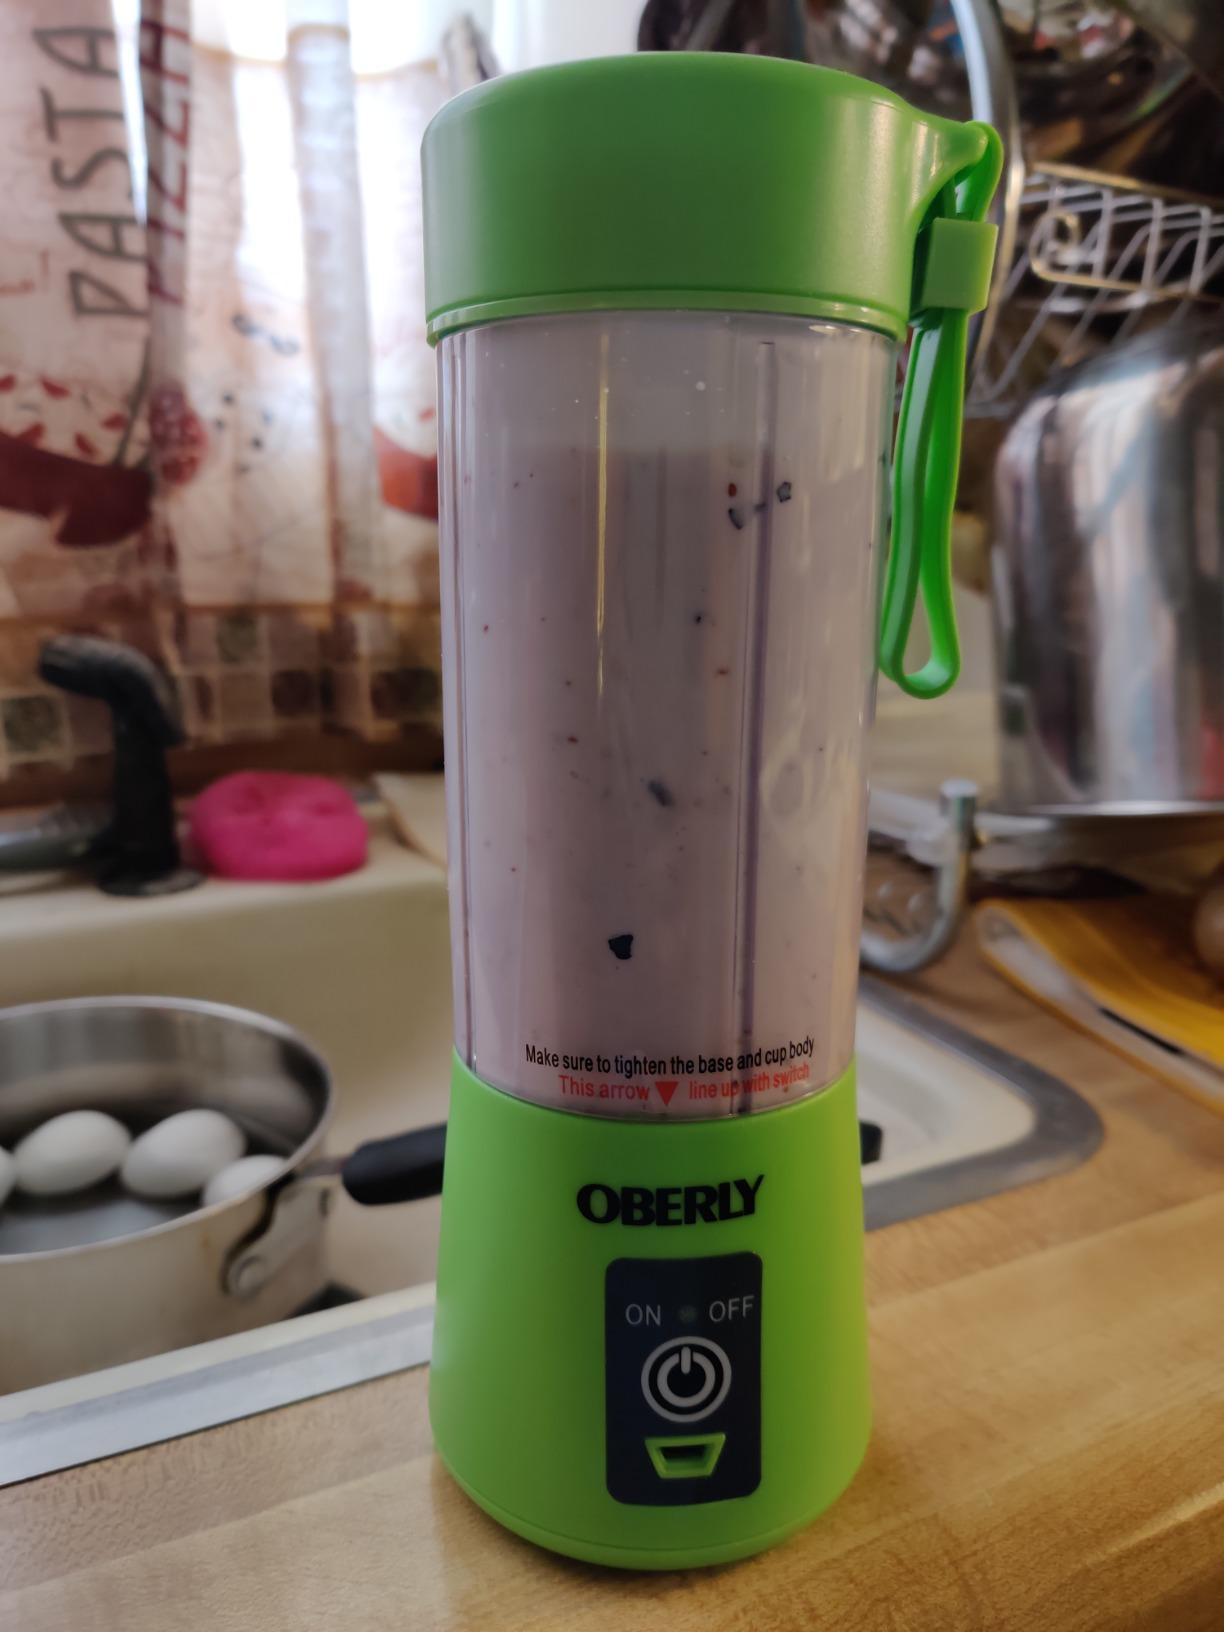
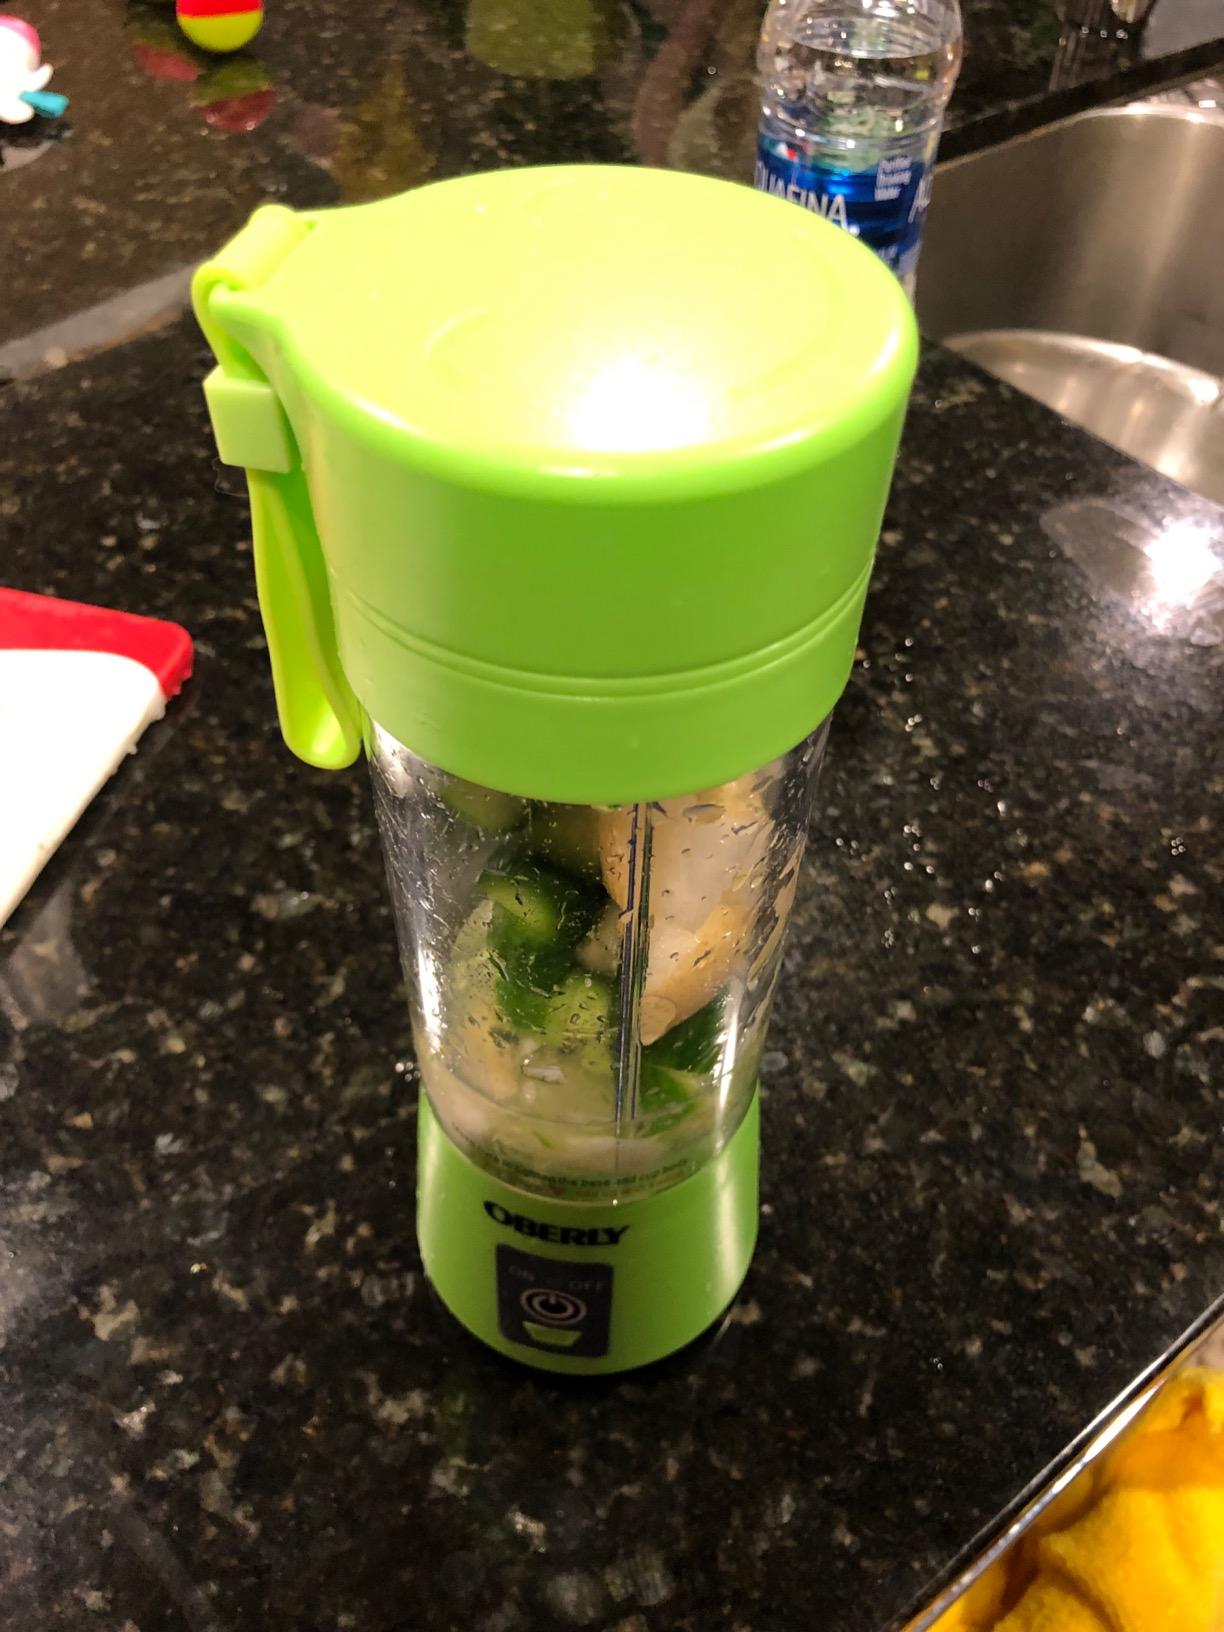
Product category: items_blender
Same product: yes